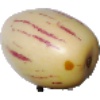
Label: pepino